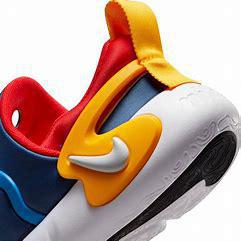
Brand: Nike
Model: Dynamo Go